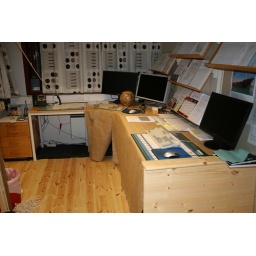
The desk is clad in the same material as the wall. The office is slowly starting to look like a ship.